Pseudomonas aeruginosa

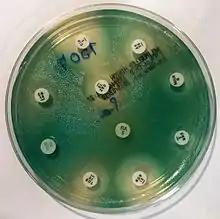
The antibiogram of "P. aeruginosa" on Mueller–Hinton agar

Clinical identification of "P. aeruginosa" may include identifying the production of both pyocyanin and fluorescein, as well as its ability to grow at 42 °C. "P. aeruginosa" is capable of growth in diesel and jet fuels, where it is known as a hydrocarbon-using microorganism, causing microbial corrosion. It creates dark, gellish mats sometimes improperly called "algae" because of their appearance.